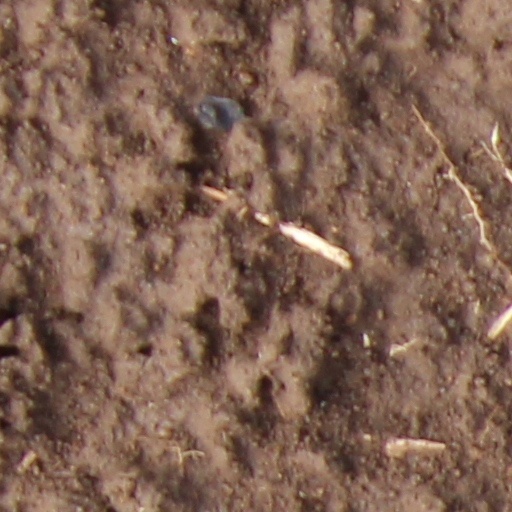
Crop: wheat